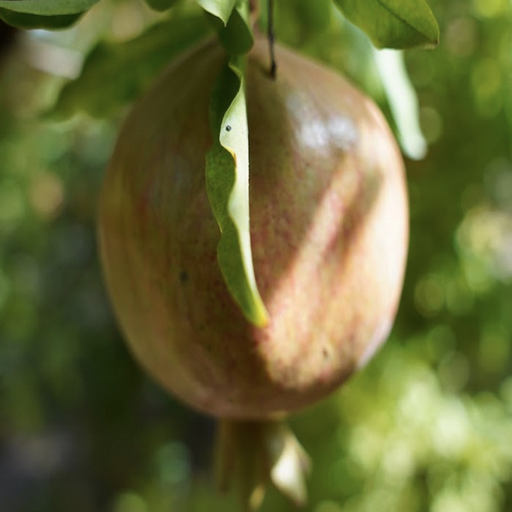
Label: Healthy